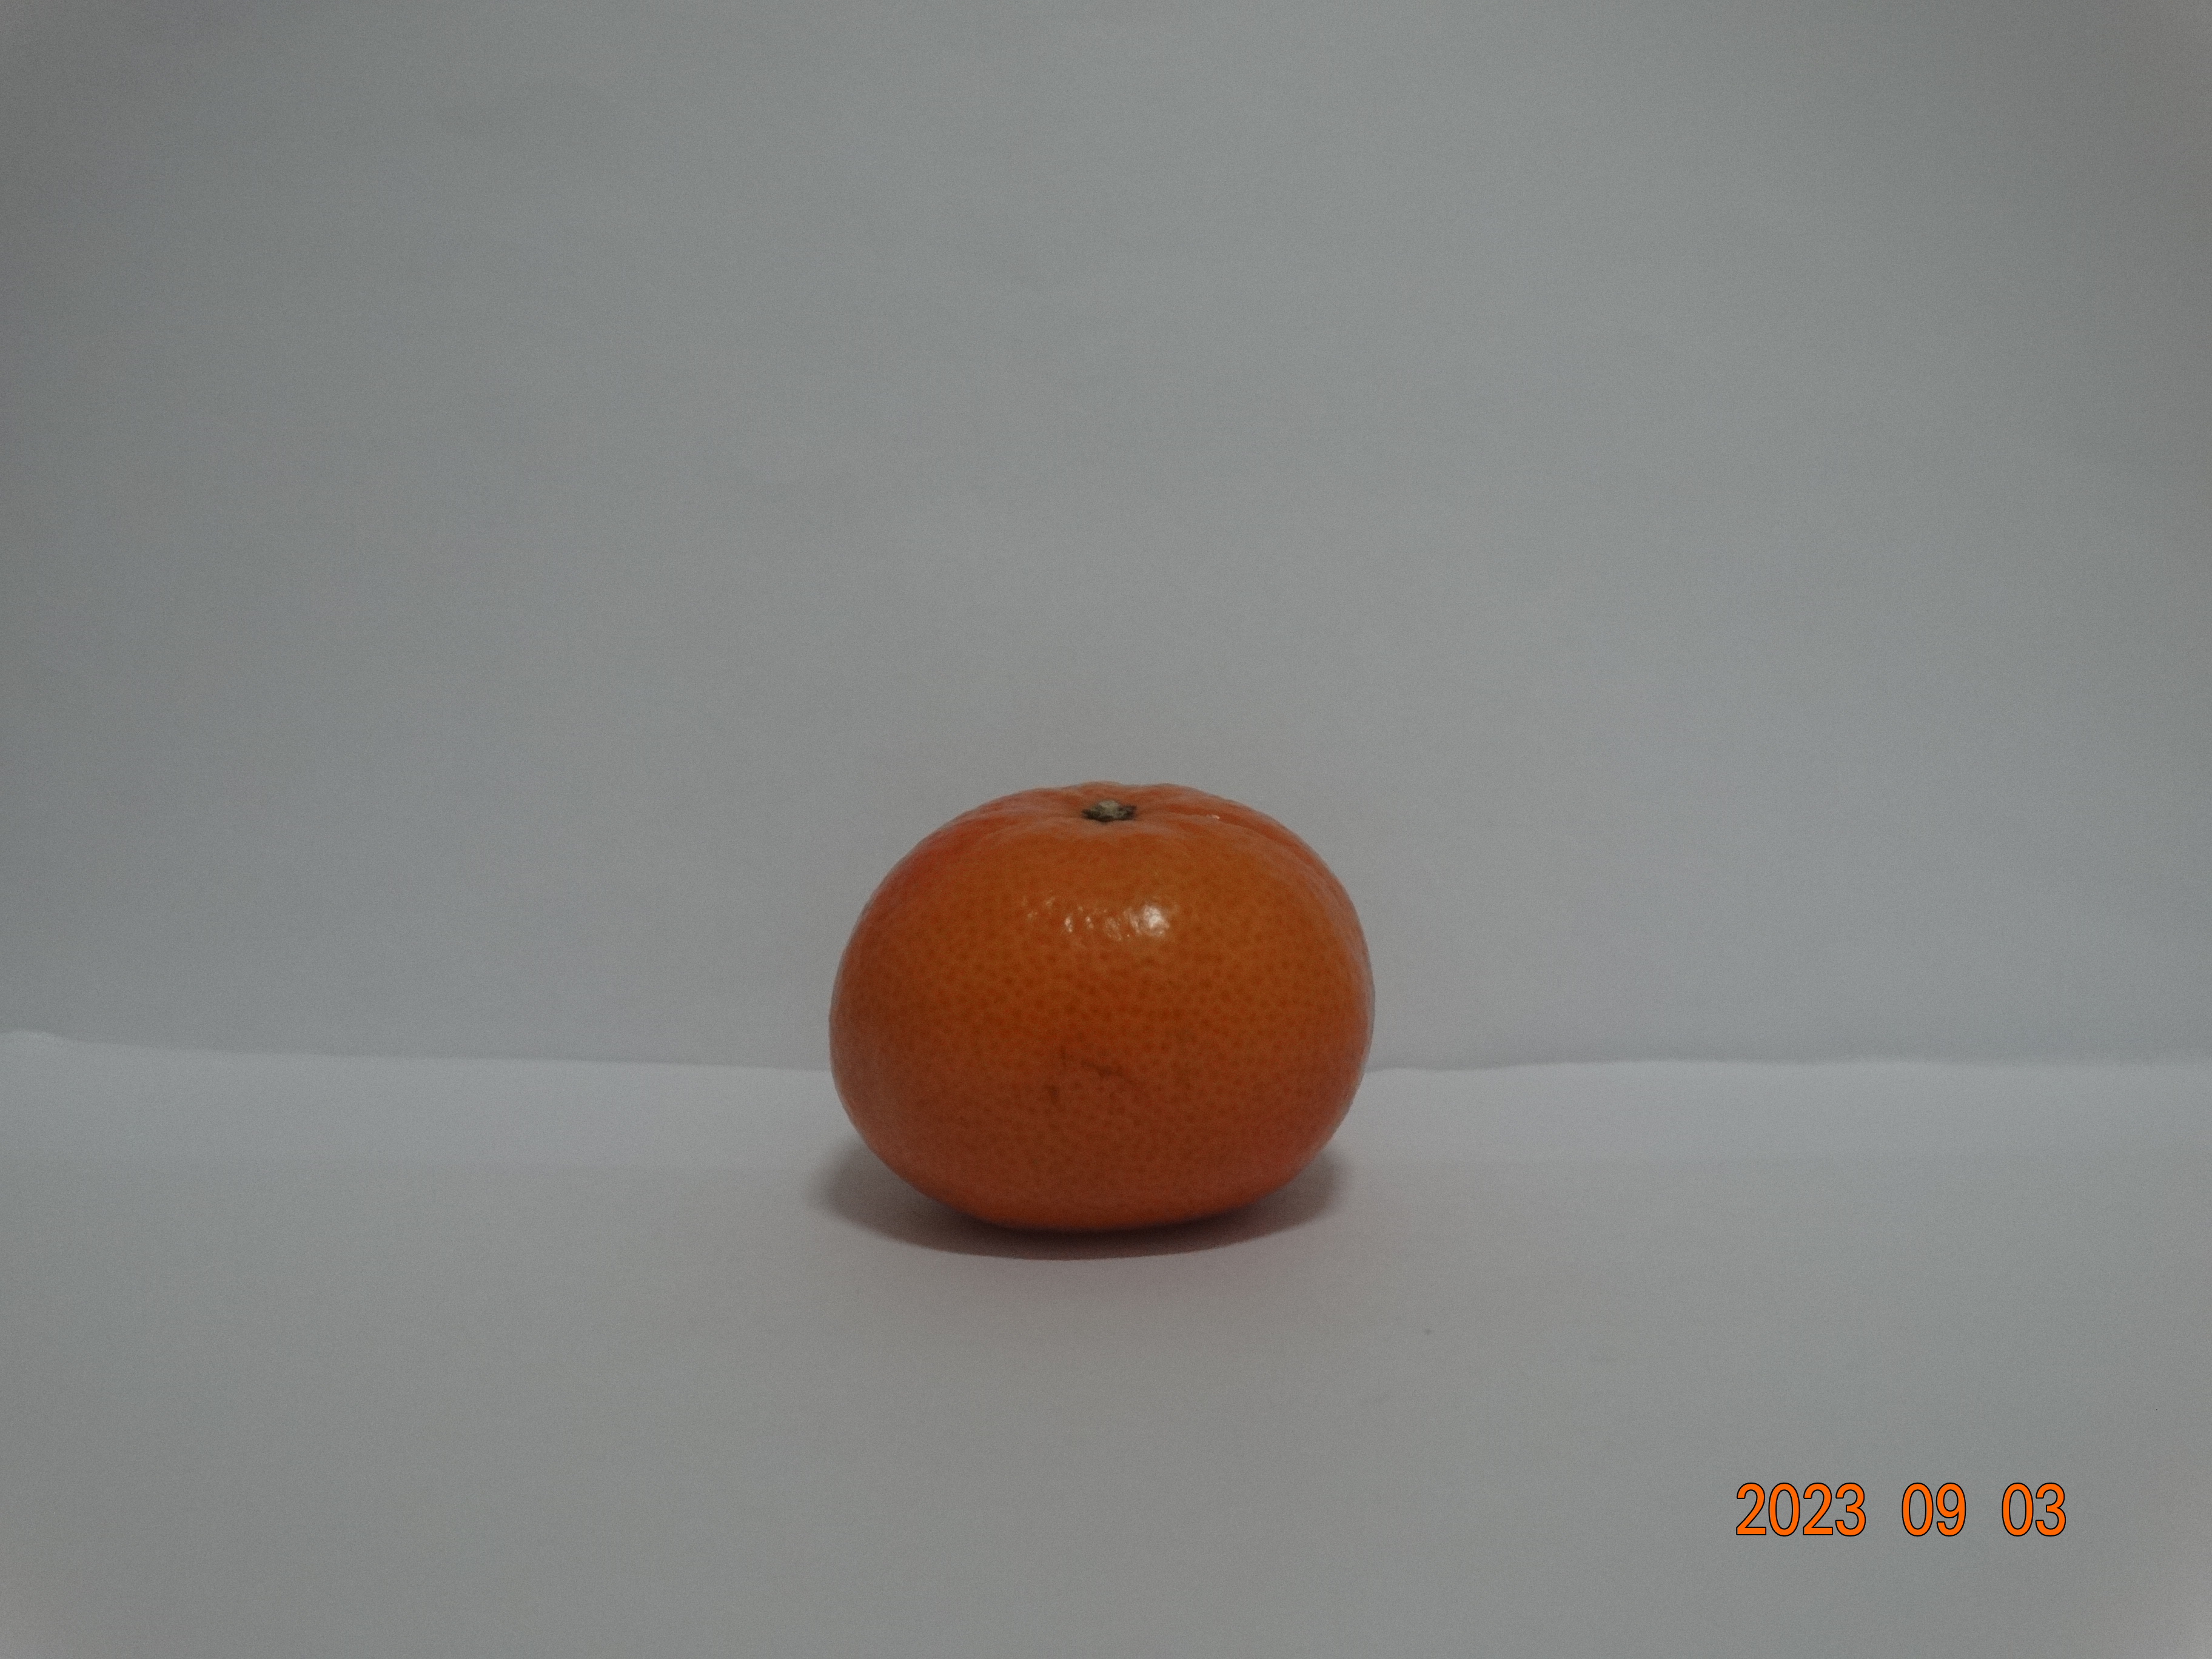
Citrus fruit variety: tangerine